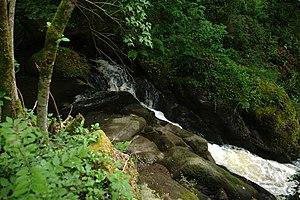
Moulin de Pinard, commune du Bourdeix, Dordogne.